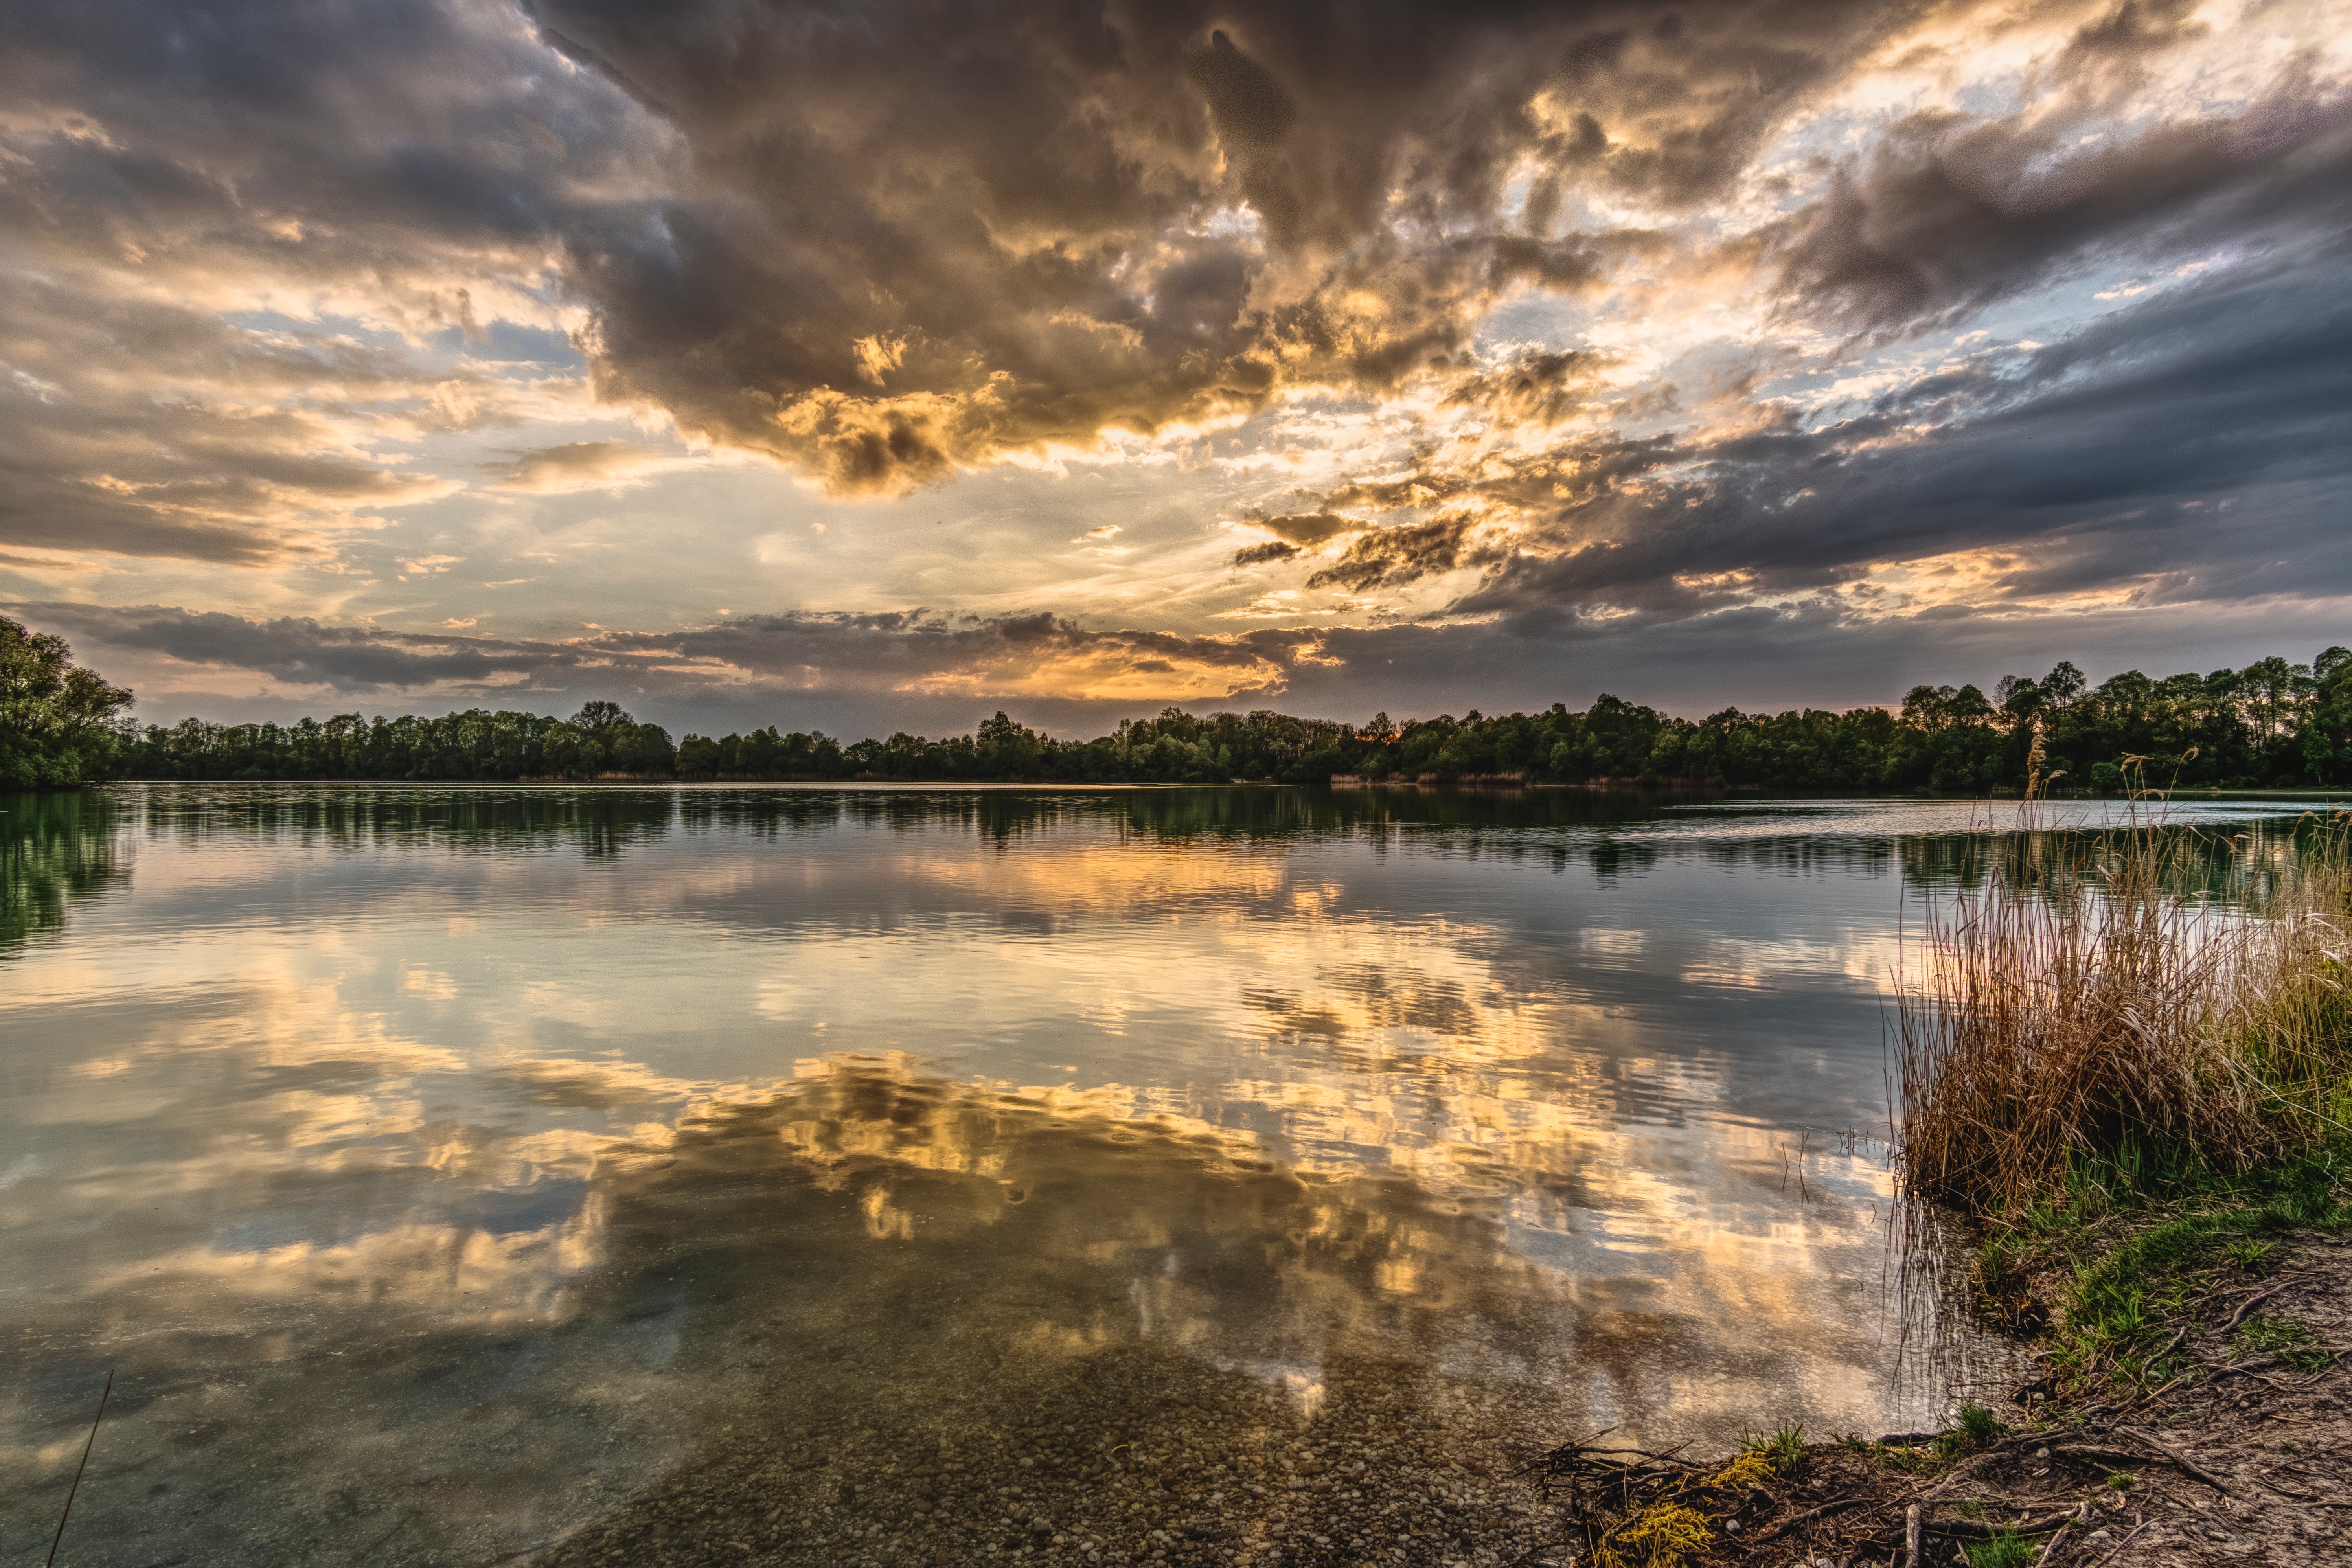
sky, reflection, body of water, nature, natural landscape, water, cloud, sunset, lake, tree, morning, river, natural environment, evening, daytime, sunlight, horizon, sunrise, wilderness, reservoir, water resources, bank, landscape, loch, shore, dusk, atmosphere, pond, dawn, watercourse, wetland, floodplain, inlet, meteorological phenomenon, mountain, hill, marsh, national park, state park, cumulus, bog